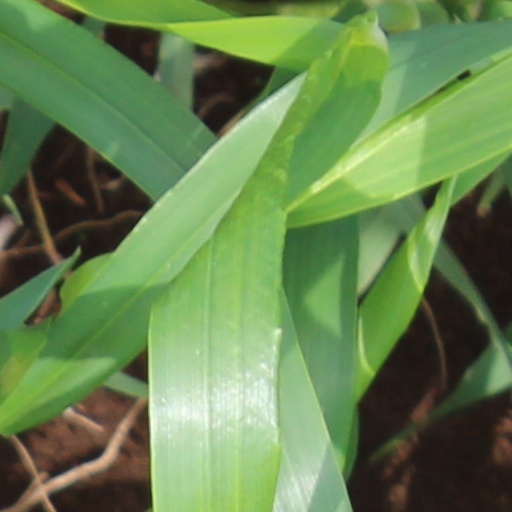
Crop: wheat